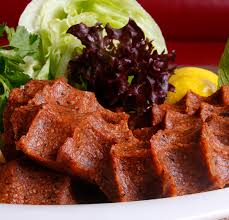
Yemek: cig_kofte